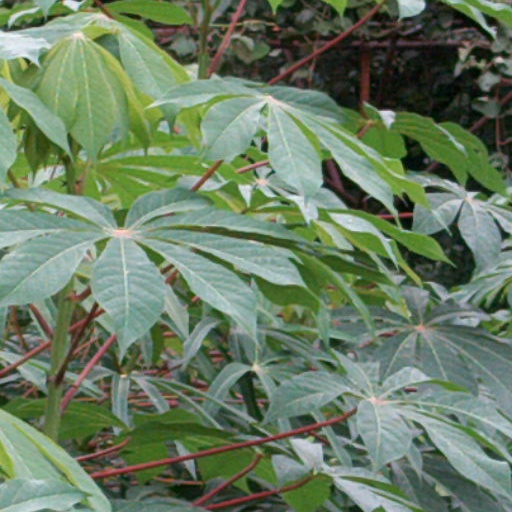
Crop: cassava